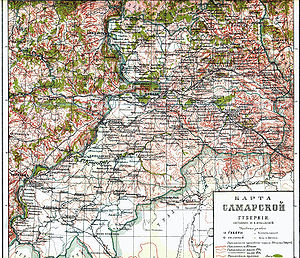
Samara guvernement
Russisk kort over Samara, ca. 1890-1907.
Samara guvernement var et guvernement i Kejserdømmet Rusland og Sovjetunionen 1851–1928.